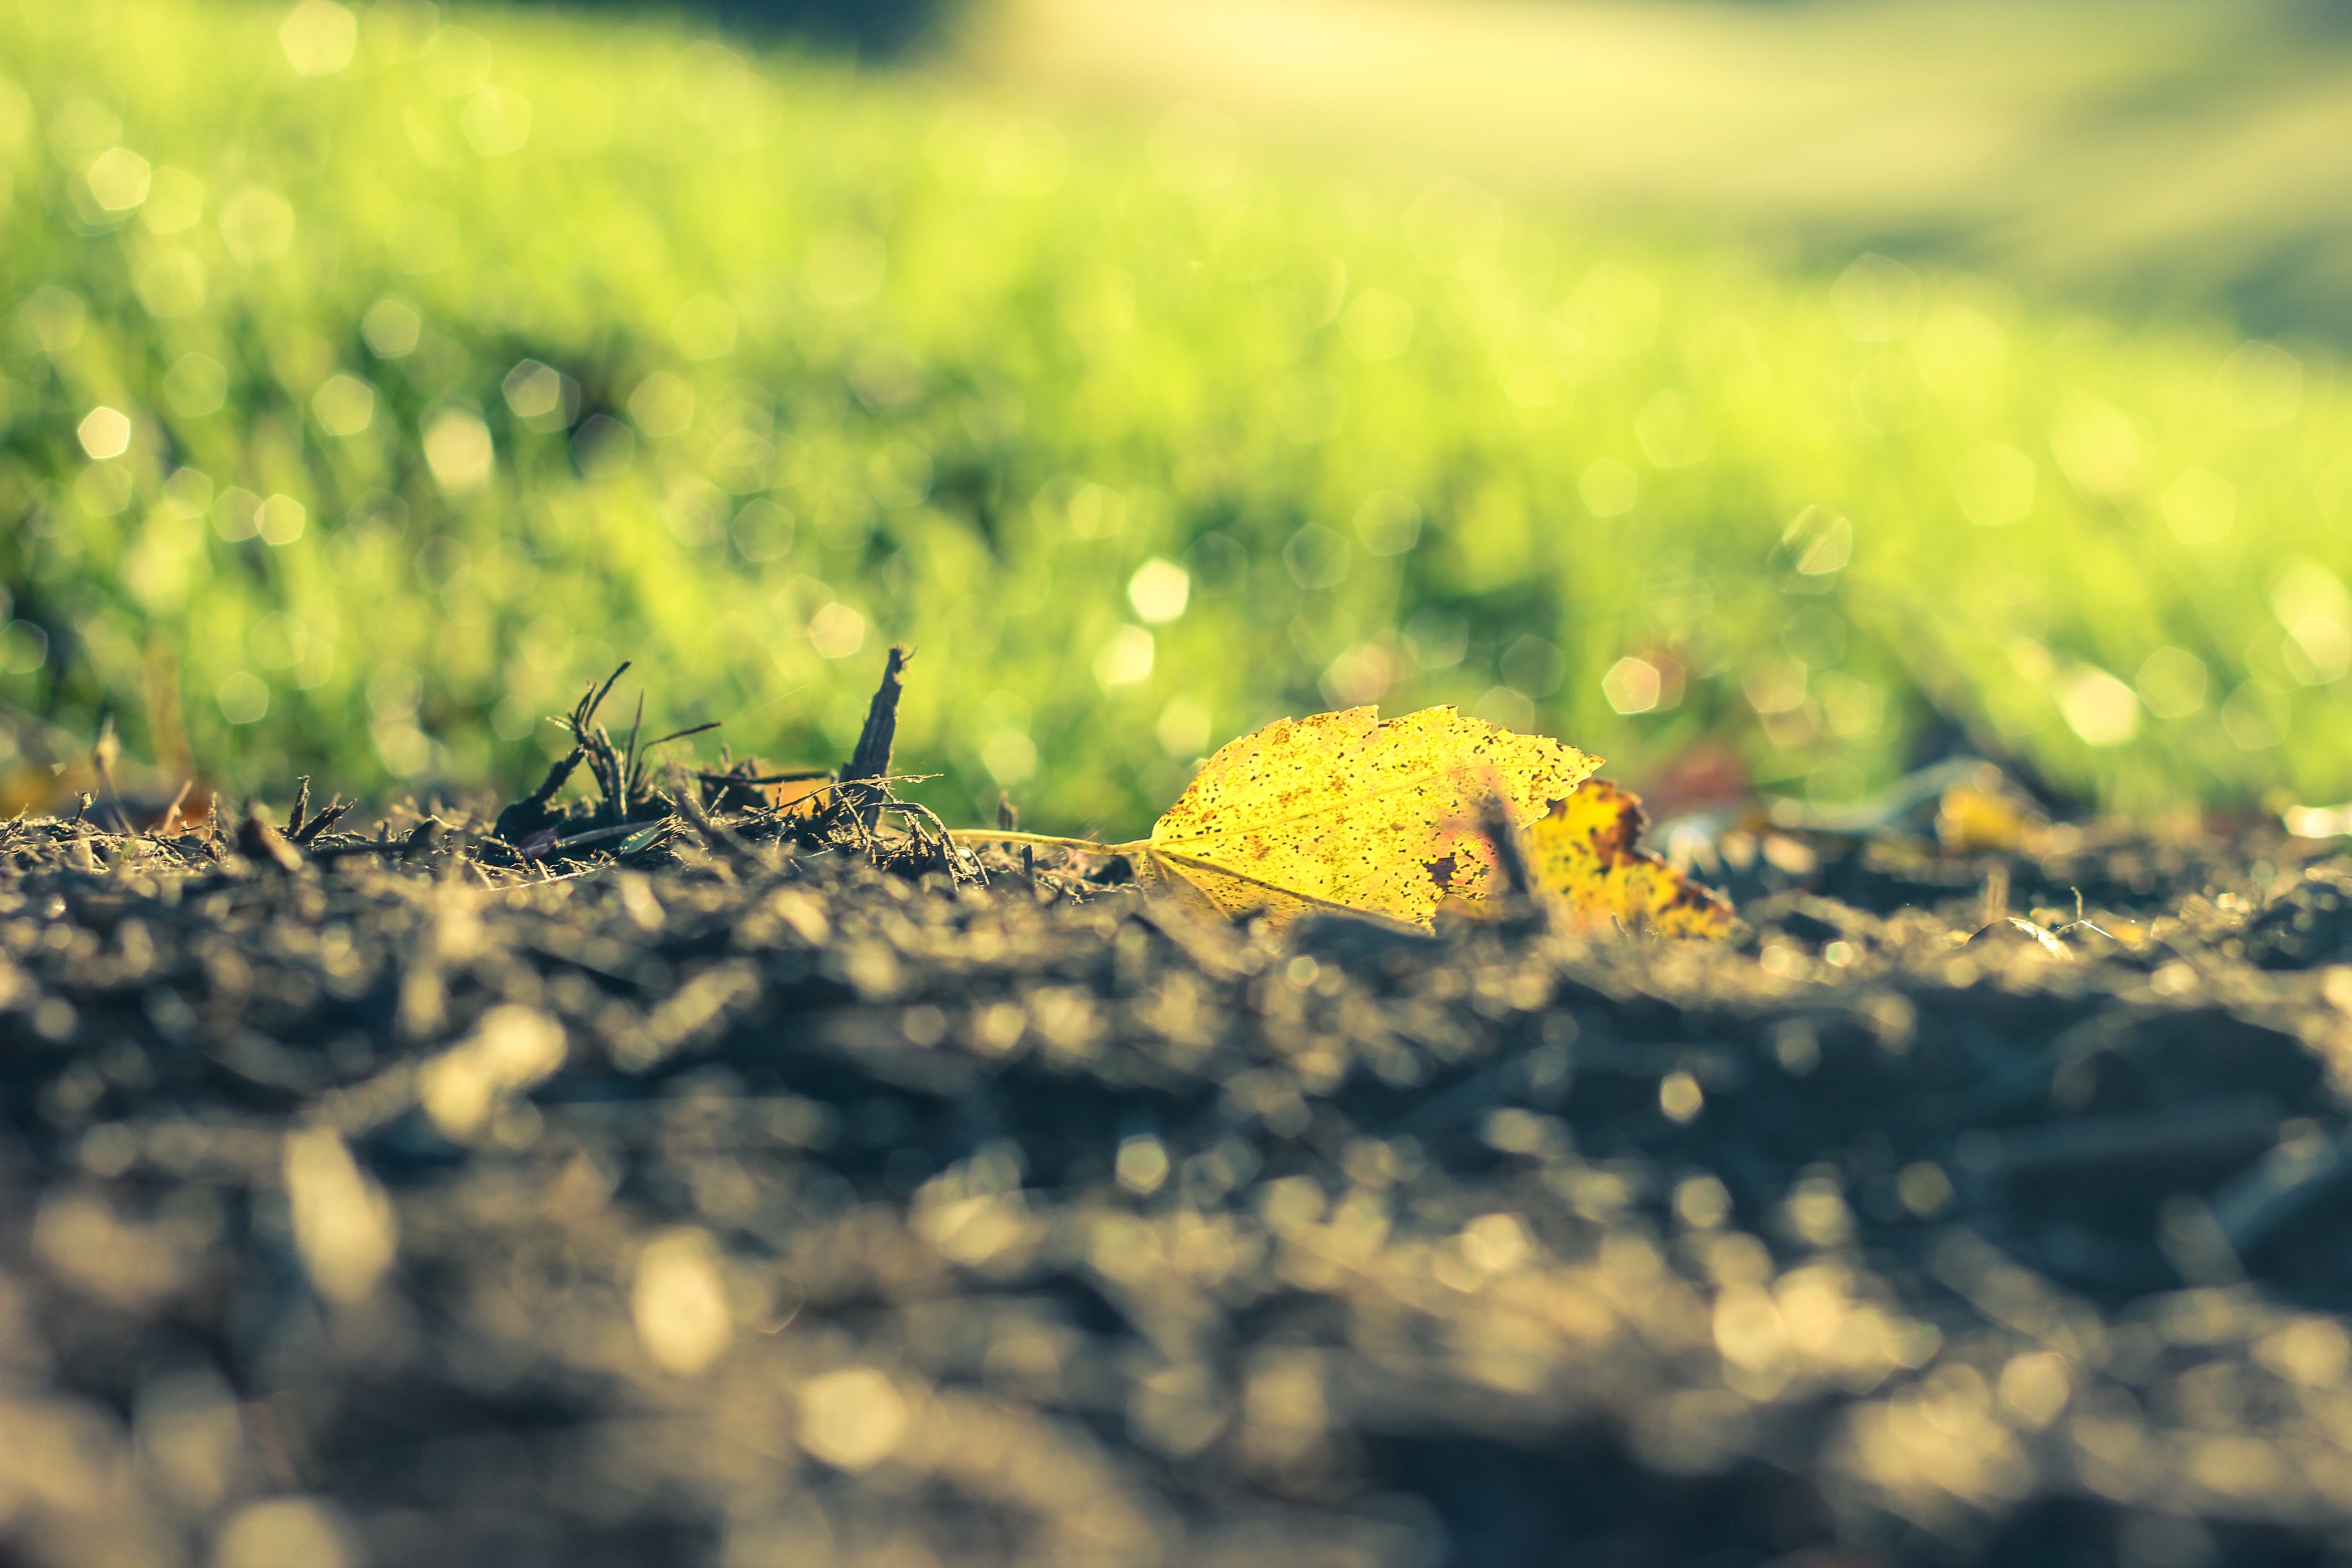
nature, grass, plant, field, lawn, photography, meadow, sunlight, morning, leaf, fall, flower, foliage, orange, green, golden, autumn, soil, yellow, flora, season, wildflower, close up, leaves, bright, macro photography, grass family